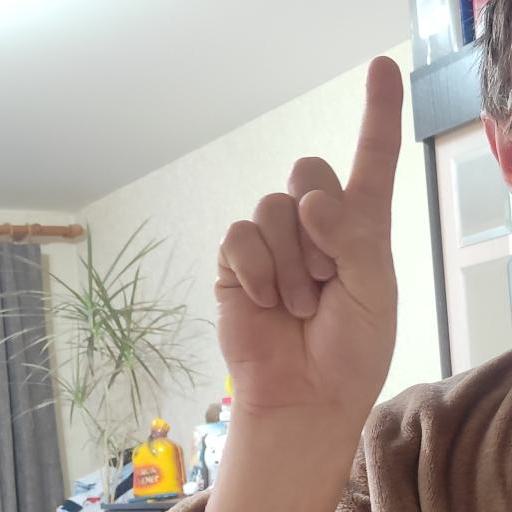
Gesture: one